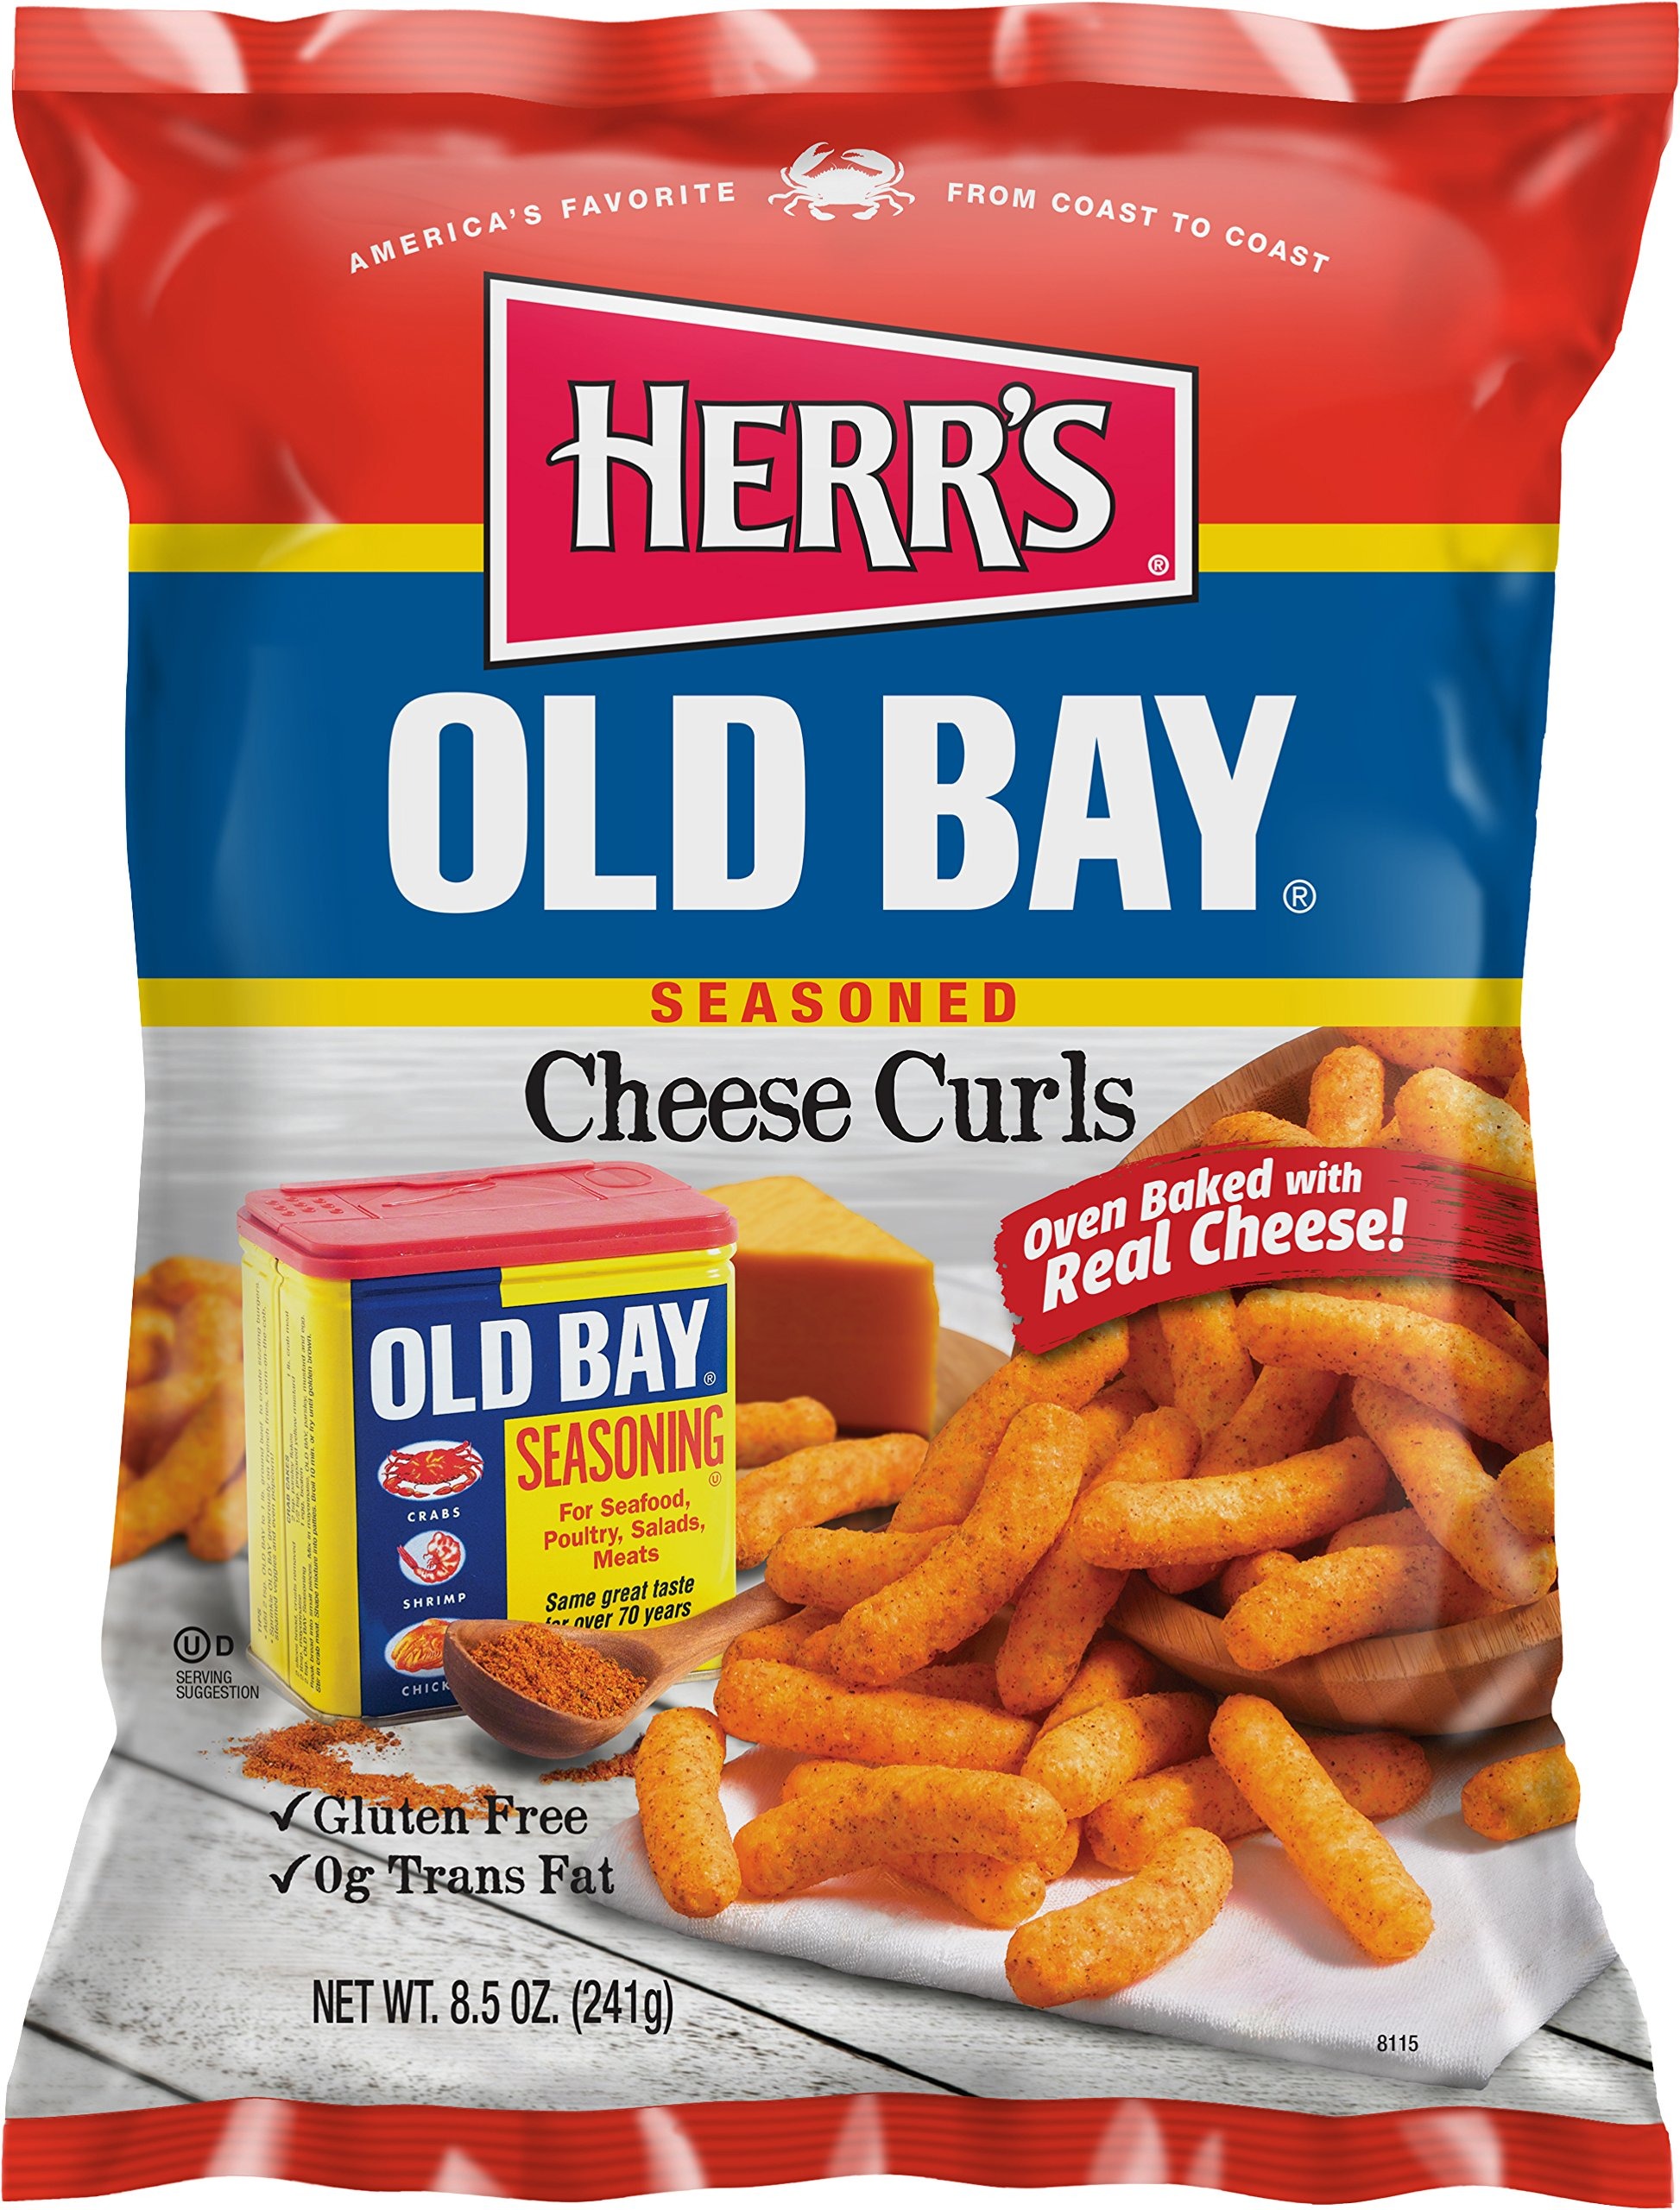
Item Name: Herr's Old Bay Seasoned Cheese Curls - 8.5 OZ
Product Description: Gluten free. Contains a bioengineered food ingredient. America's favorite from coast to coast. Oven baked with real cheese! The Older, The Better: Cheese Curls with Genuine Old Bay. Ever since crabbers on the Chesapeake discovered the distinctive blend of spices known as Old Bay, folks have been sprinkling it onto foods of all kinds. Only Herr's brings authentic Old Bay seasoning to snack foods. Here we combine savory Old Bay with real cheese flavor in a cheese curl that's sure to be a classic for generations to come. You have my word on it.- Ed Herr, Chairman and CEO. This package is sold by weight. When product is packaged, bag is full. Some settling will occur during shipment. Freshness guaranteed until printed date. 1-800-523-5030. Call weekdays 9 am to 5 pm EST or visit www.herrs.com. www.herrs.com. Facebook. Find us on: facebook.com/herrs. Send Herr's anywhere: www.herrs.com.
Value: 8.5
Unit: Fl Oz

Price: 5.9